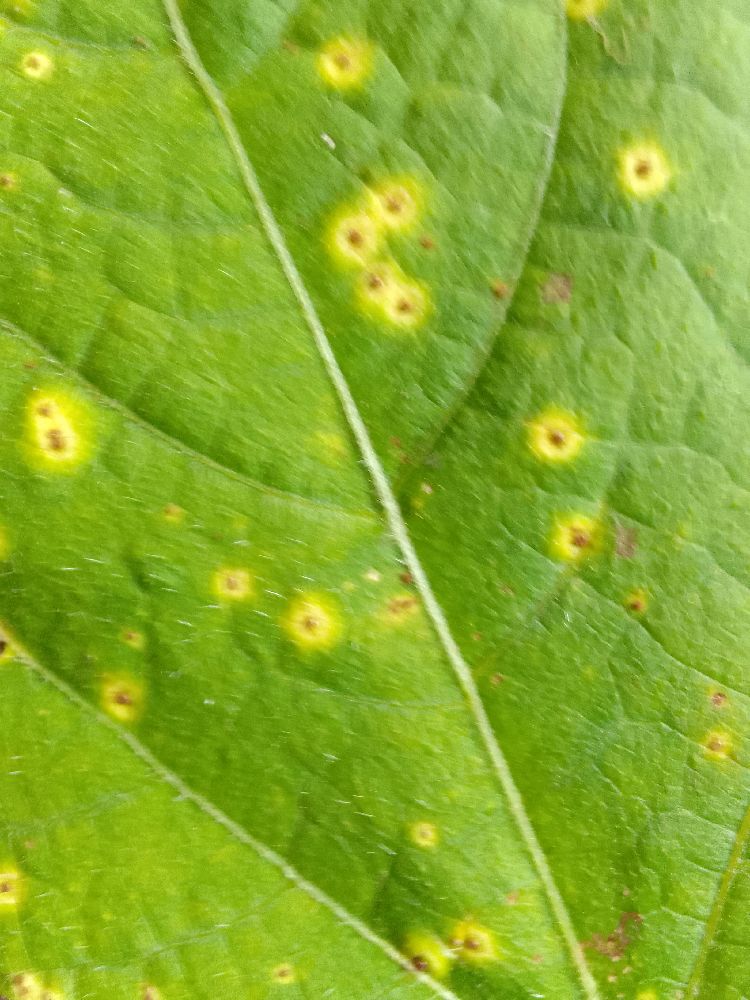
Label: rust